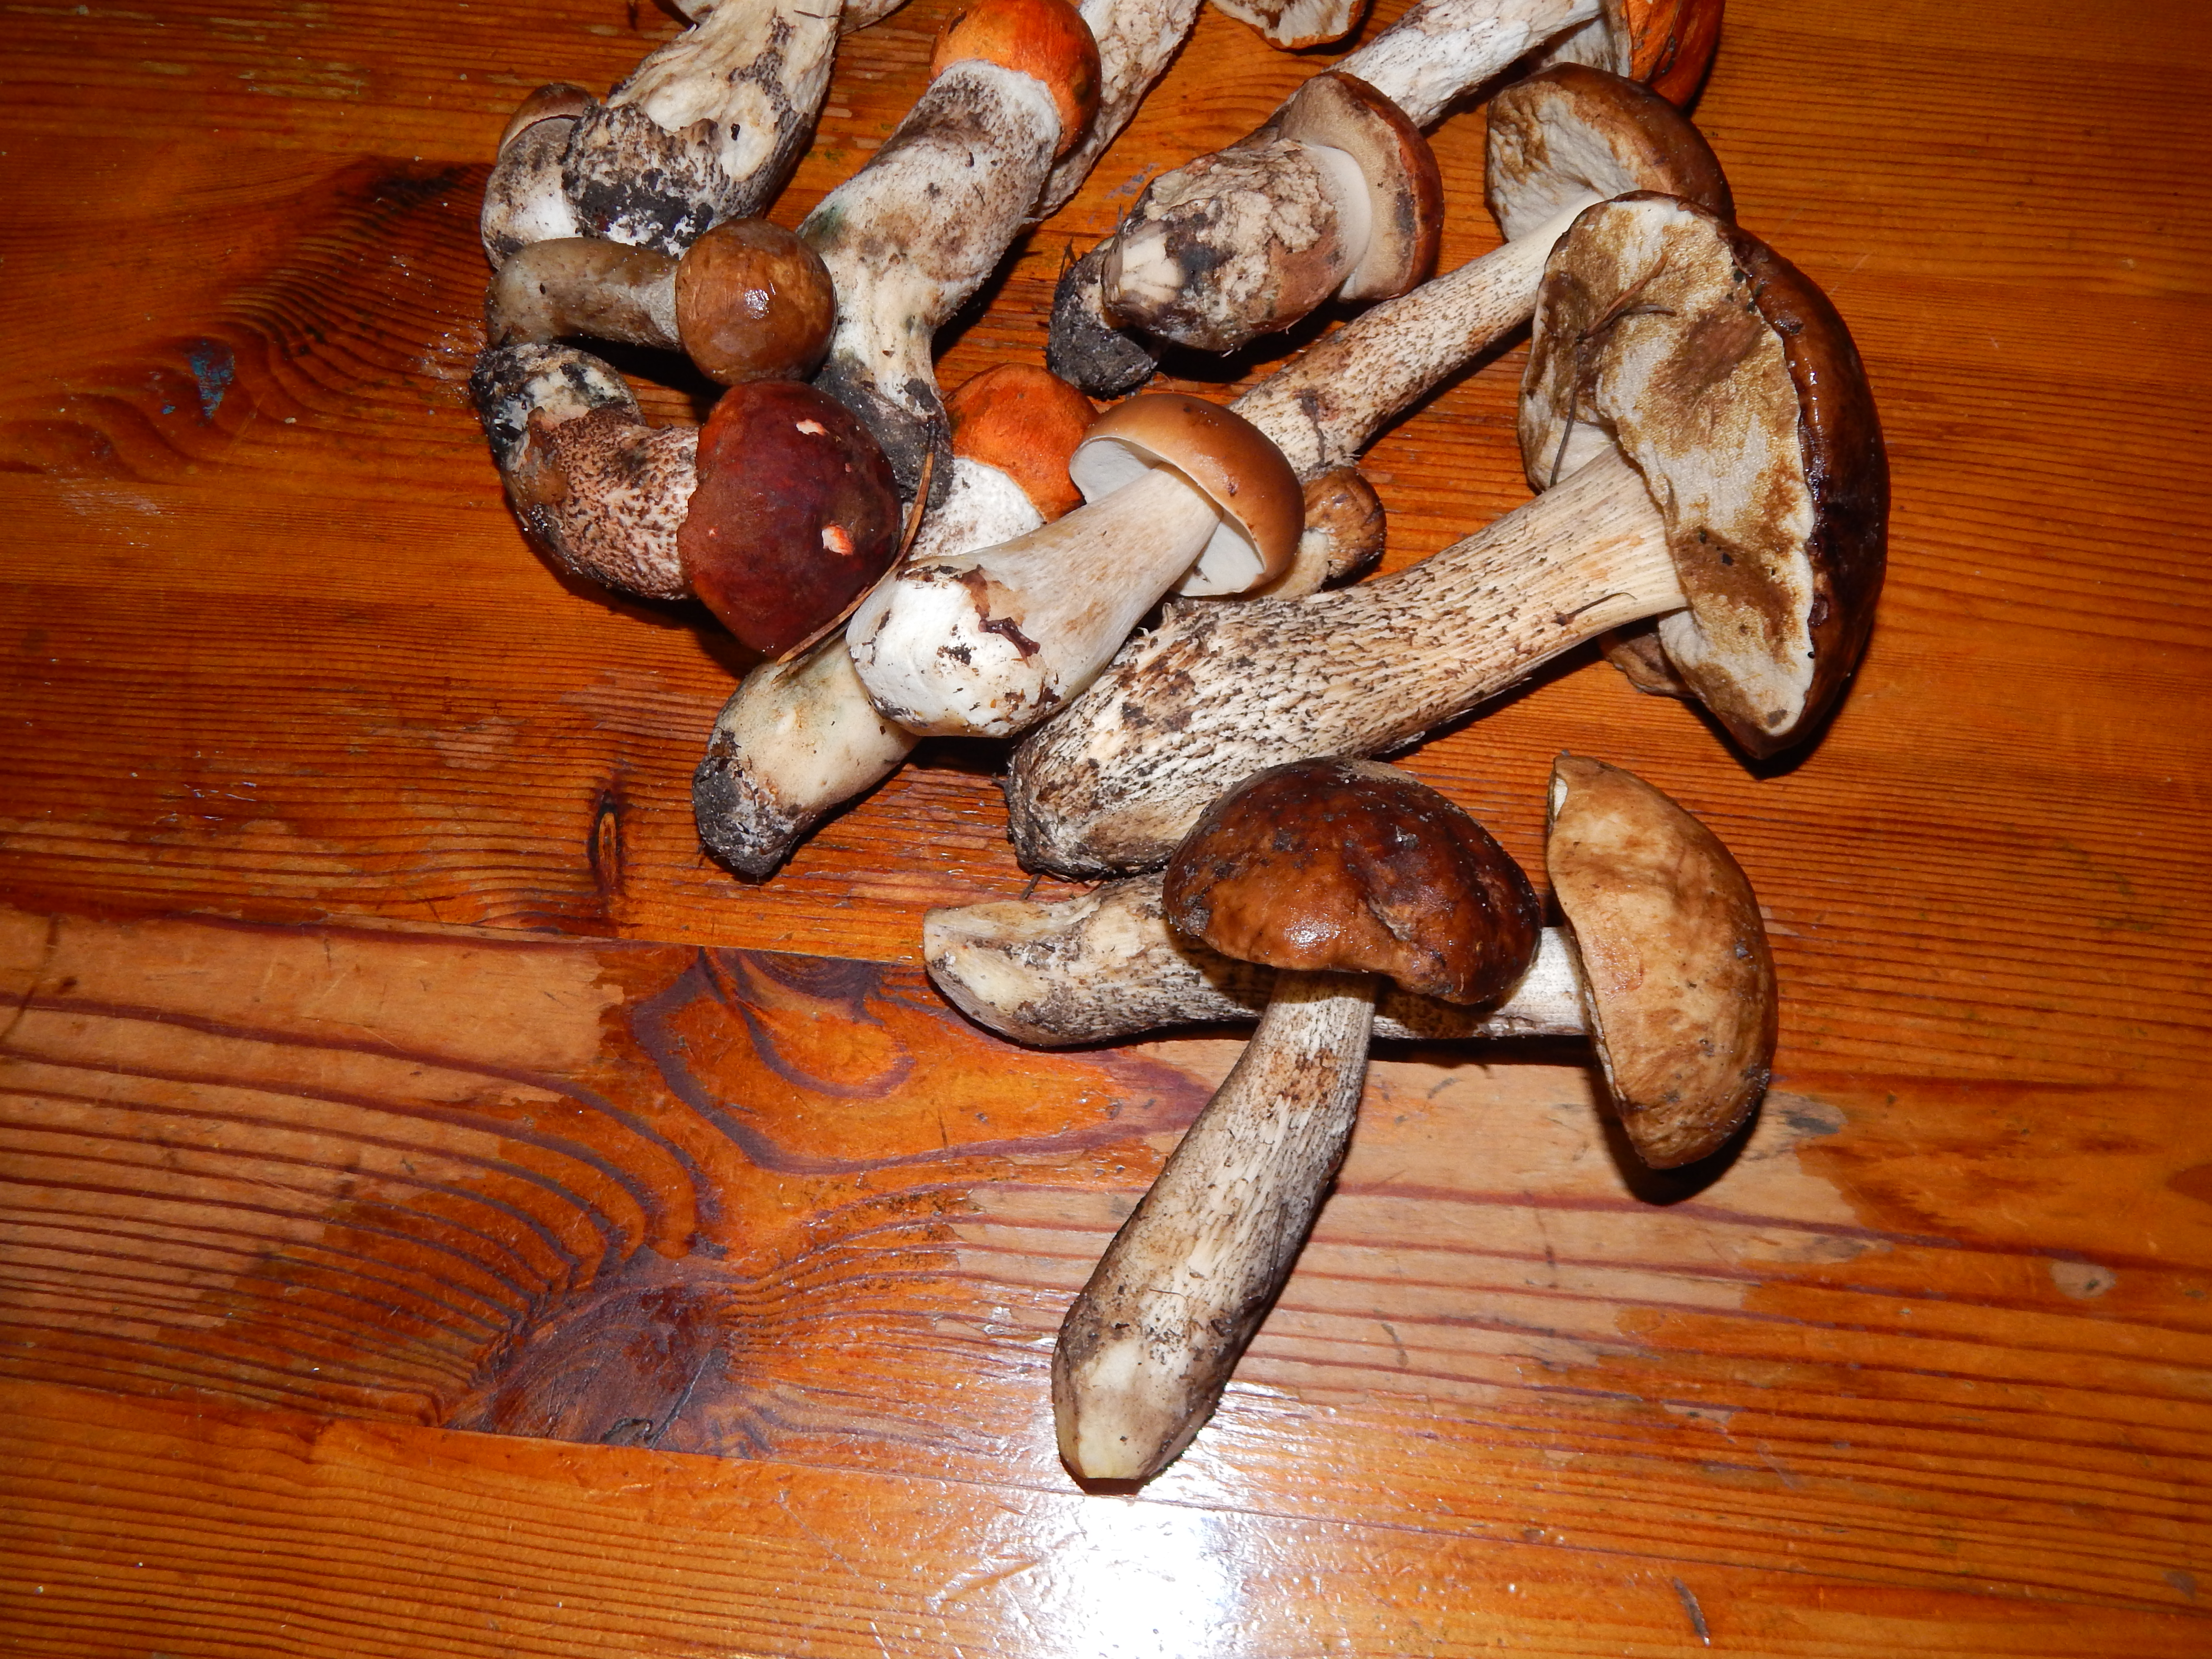
background, wooden, basket, white, wild, mushroom, nature, summer, food, natural, fresh, brown, wood, freshness, organic, meal, delicious, autumn, tasty, vegetable, ingredient, vegetarian, raw, kitchen